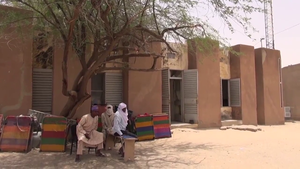
La cour de la préfecture de Bosso, au Niger, mi-avril 2017